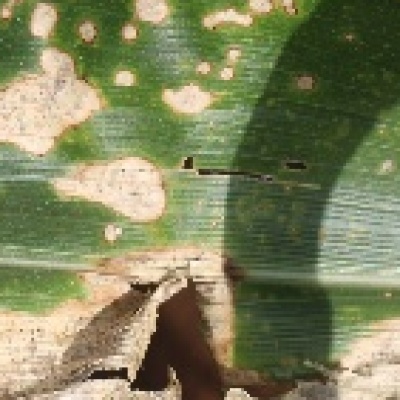
Label: Corn_(Maize)___Leaf_Spot